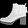
Label: Ankle boot